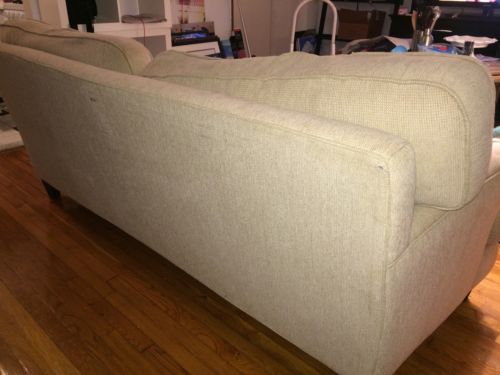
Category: sofa